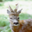
Label: deer